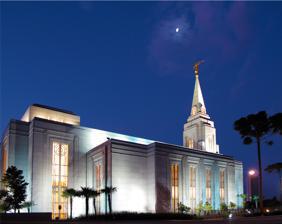
Building: Curitiba Brazil Temple
Country: Brazil
Year built: 2008
Temple of the LDS church Curitiba Brazil Temple Number 126 Dedication 1 June 2008, by Thomas S. Monson Site 8.15 acres (3.30 ha) Floor area 27,850 sq ft (2,587 m 2 ) Height 125 ft (38 m) Official website • News & images Church chronology ← Rexburg Idaho Temple Curitiba Brazil Temple → Panama City Panama Temple Additional information Announced 23 August 2002, by Gordon B. Hinckley Groundbreaking 10 March 2005, by Russell M. Nelson Open house 10 May – 24 May 2008 Current president Victor E. Tavares Designed by Jeronimo da Cunha Lima and GSBS Location Curitiba , Brazil Geographic coordinates 25°26′28.69439″S 49°20′31.69679″W / 25.4413039972°S 49.3421379972°W / -25.4413039972; -49.3421379972 Exterior finish Sienna white granite over reinforced concrete; granite native to the state of Espírito Santo, Brazil Temple design Classic modern, single-spire design Baptistries 1 Ordinance rooms 2 (two-stage progressive) Sealing rooms 2 Notes Temple dedicated on 1 June 2008 following an open house from 10 May to 24 May 2008. ( edit ) Thomas S. Monson during the laying of the temple's cornerstone Angel Moroni statue on spire Curitiba Brazil Temple is the 126th dedicated temple in operation of the Church of Jesus Christ of Latter-day Saints (LDS Church). History It was dedicated June 1, 2008 by LDS Church president Thomas S. Monson . Located in Curitiba , the capital of Paraná state, it became the fifth LDS Church temple in Brazil . The history of the Church in Curitiba goes back to April 22, 1938, at a meeting held that day there were only four people and a few missionaries. In 1939, James E. Faust labored as a young missionary in Curitiba. The plans to build a temple in Curitiba were announced by the LDS Church on 23 August 2002. Ground was broken and the site was dedicated on 10 March 2005 by Russell M. Nelson of the Quorum of the Twelve Apostles . The temple serves Latter-day Saints in 29 stakes in the states of Paraná and Santa Catarina . As of 2019, Getulio W. Silva is the temple president . In 2020, like all the church's other temples, the Curitiba Brazil Temple was closed temporarily during the year in response to the coronavirus pandemic . See also LDS Church portal Belém Belo Horizonte Brasília Curitiba Florianópolis Fortaleza Goiânia João Pessoa Londrina Maceió Manaus Natal Porto Alegre Recife Rio de Janeiro Salvador Teresina Vitória São Paulo East São Paulo Campinas Santos Riberão Preto Londrina Temples in Brazil ( edit ) = Operating = Under construction = Announced = Temporarily Closed Comparison of temples of The Church of Jesus Christ of Latter-day Saints List of temples of The Church of Jesus Christ of Latter-day Saints List of temples of The Church of Jesus Christ of Latter-day Saints by geographic region Temple architecture (Latter-day Saints) The Church of Jesus Christ of Latter-day Saints in Brazil References